Michael Pollock (Royal Navy officer)

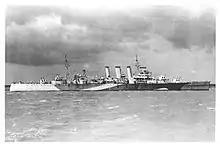
The heavy cruiser in which Pollock served as gunnery officer during the Second World War

Pollock joined the shore establishment HMS "Excellent" to train as a gunnery specialist in January 1941, and, having qualified, became a gunnery instructor there, but was then appointed gunnery officer on the light cruiser HMS "Arethusa" in Alexandria, where he was involved in the struggle to get supplies to Malta. On 18 November 1942, taking part in Operation Stoneage, the mission which effectively relieved the siege of Malta, "Arethusa" was hit by a torpedo bomber. A fuel tank caught fire, and over a quarter of the crew were killed. Despite severe damage and a rising gale, the ship was towed 450 miles back to Alexandria for repairs. Pollock was mentioned in despatches for his actions.